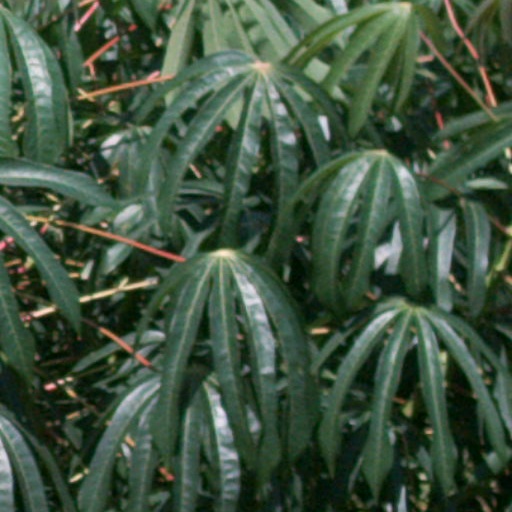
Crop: cassava